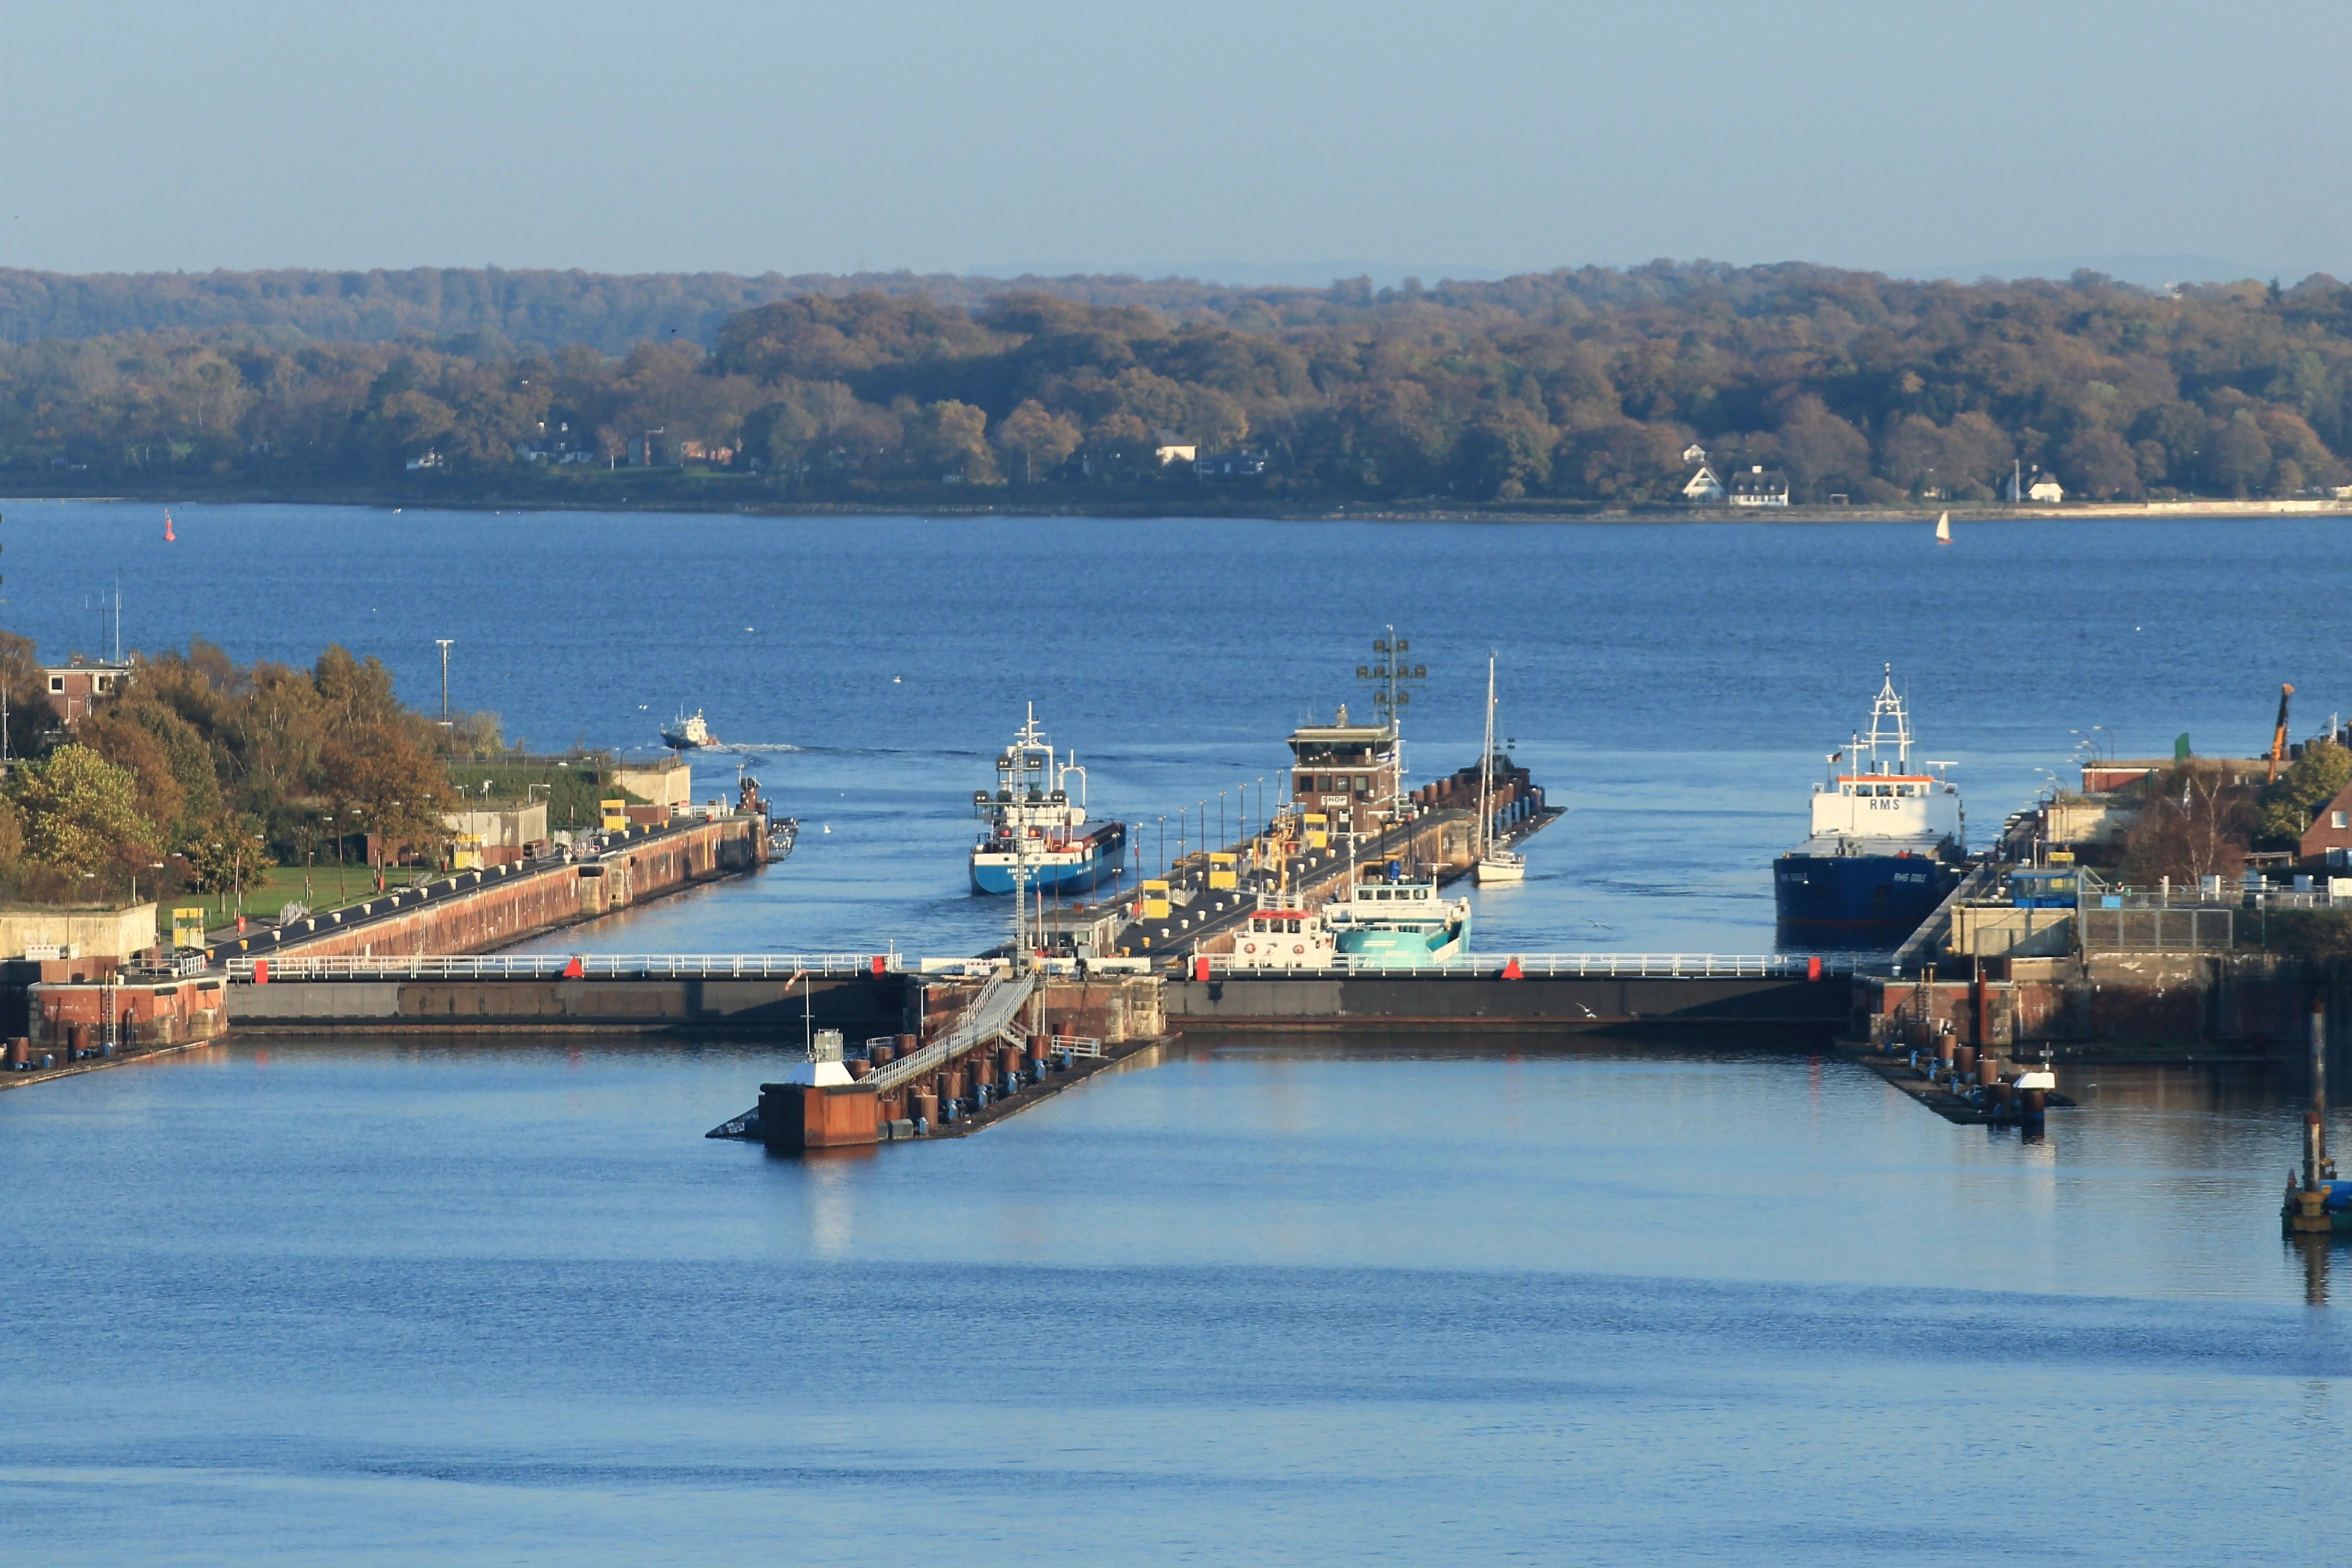
sea, coast, water, dock, boat, river, ship, reflection, vehicle, bay, harbor, fjord, port, waterway, body of water, infrastructure, ships, passage, lock, channel, locks, watercraft, connection, north sea, mecklenburg, baltic sea, northern baltic sea channel, kiel, nok